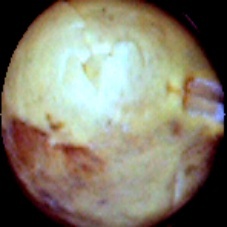
Label: Spotted